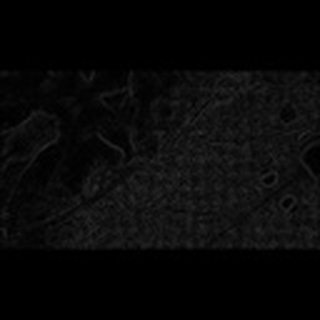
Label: cotton_aphids